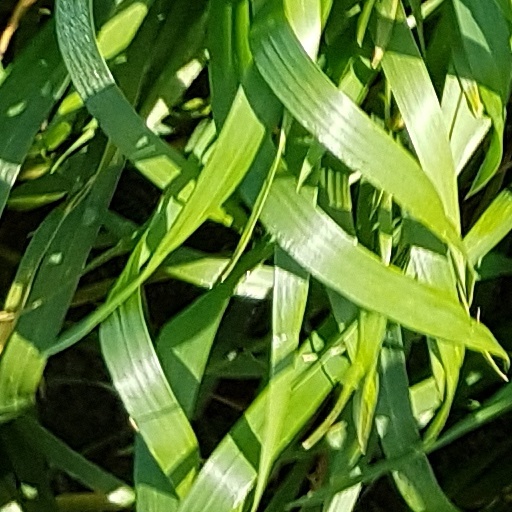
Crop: wheat